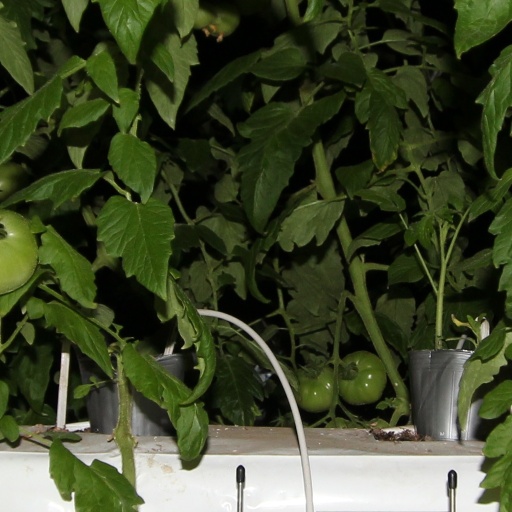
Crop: tomato